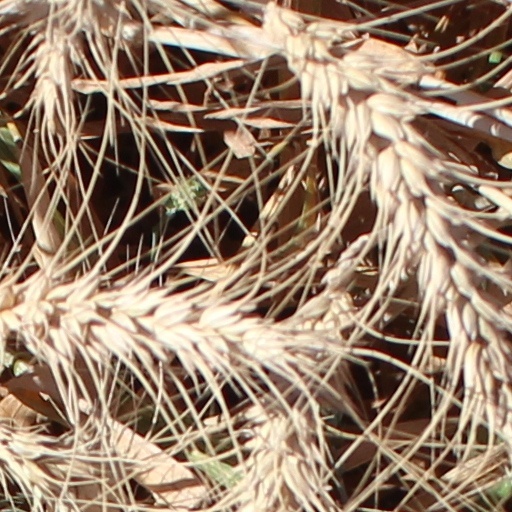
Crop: wheat